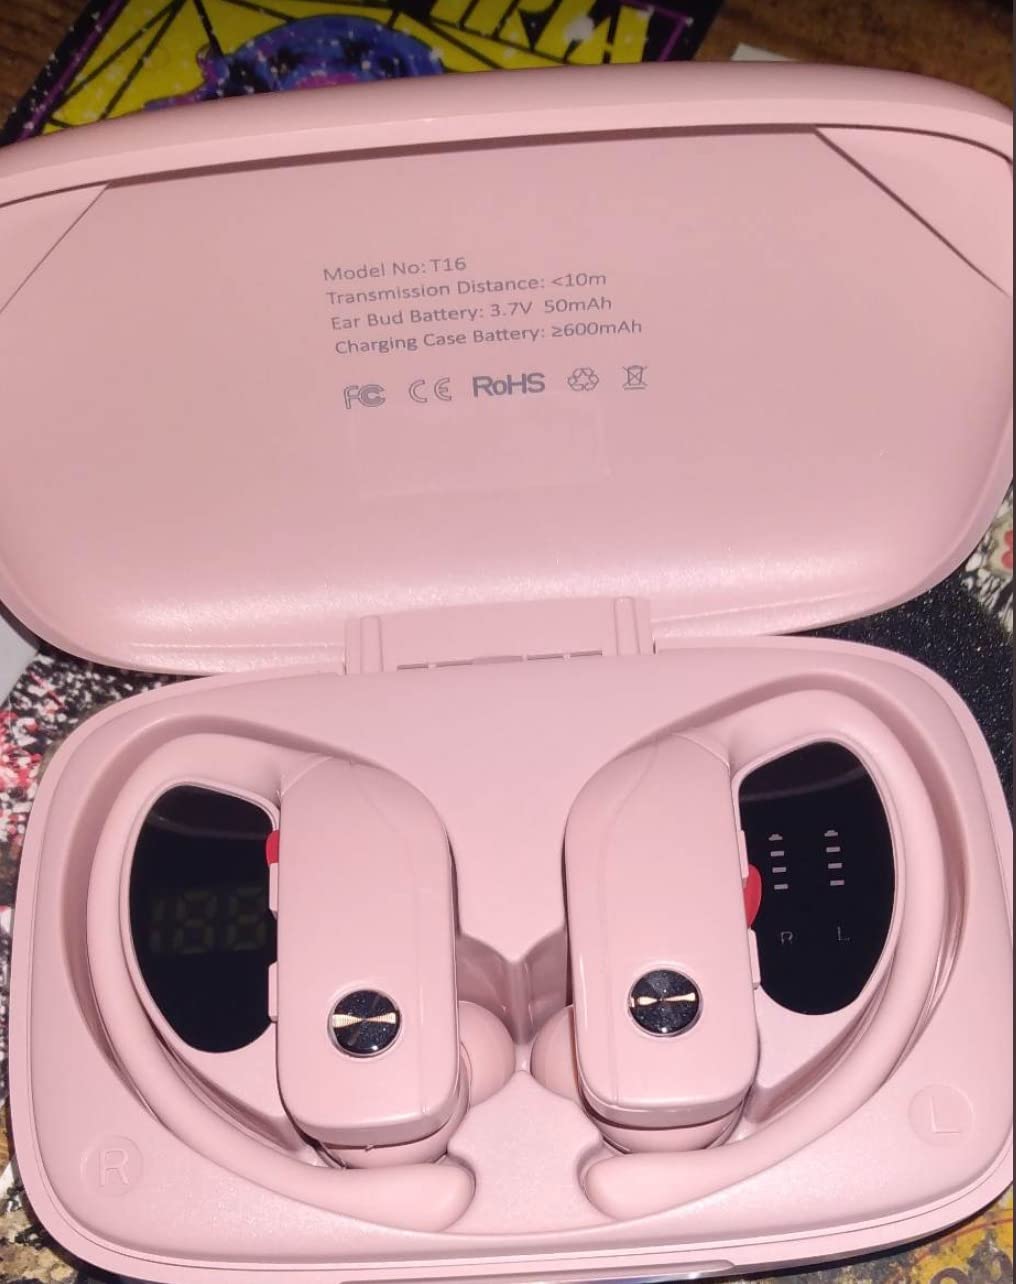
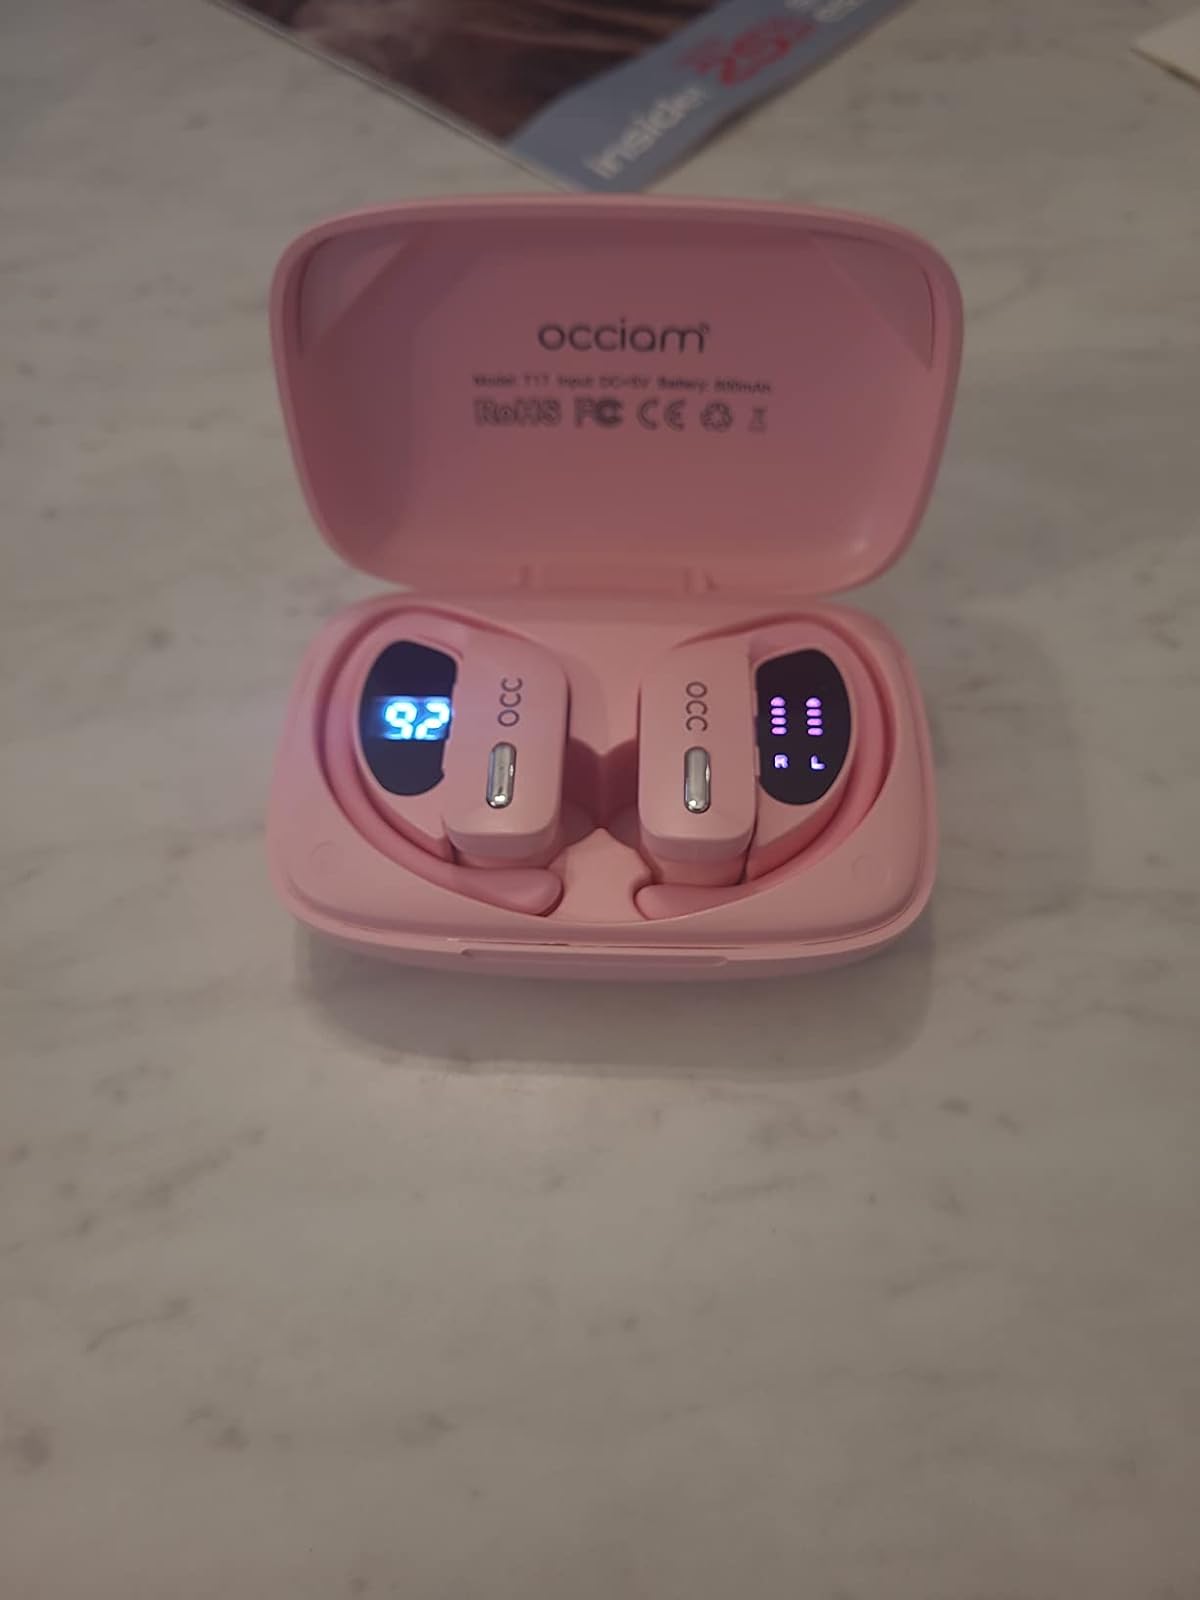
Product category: earbuds
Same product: no